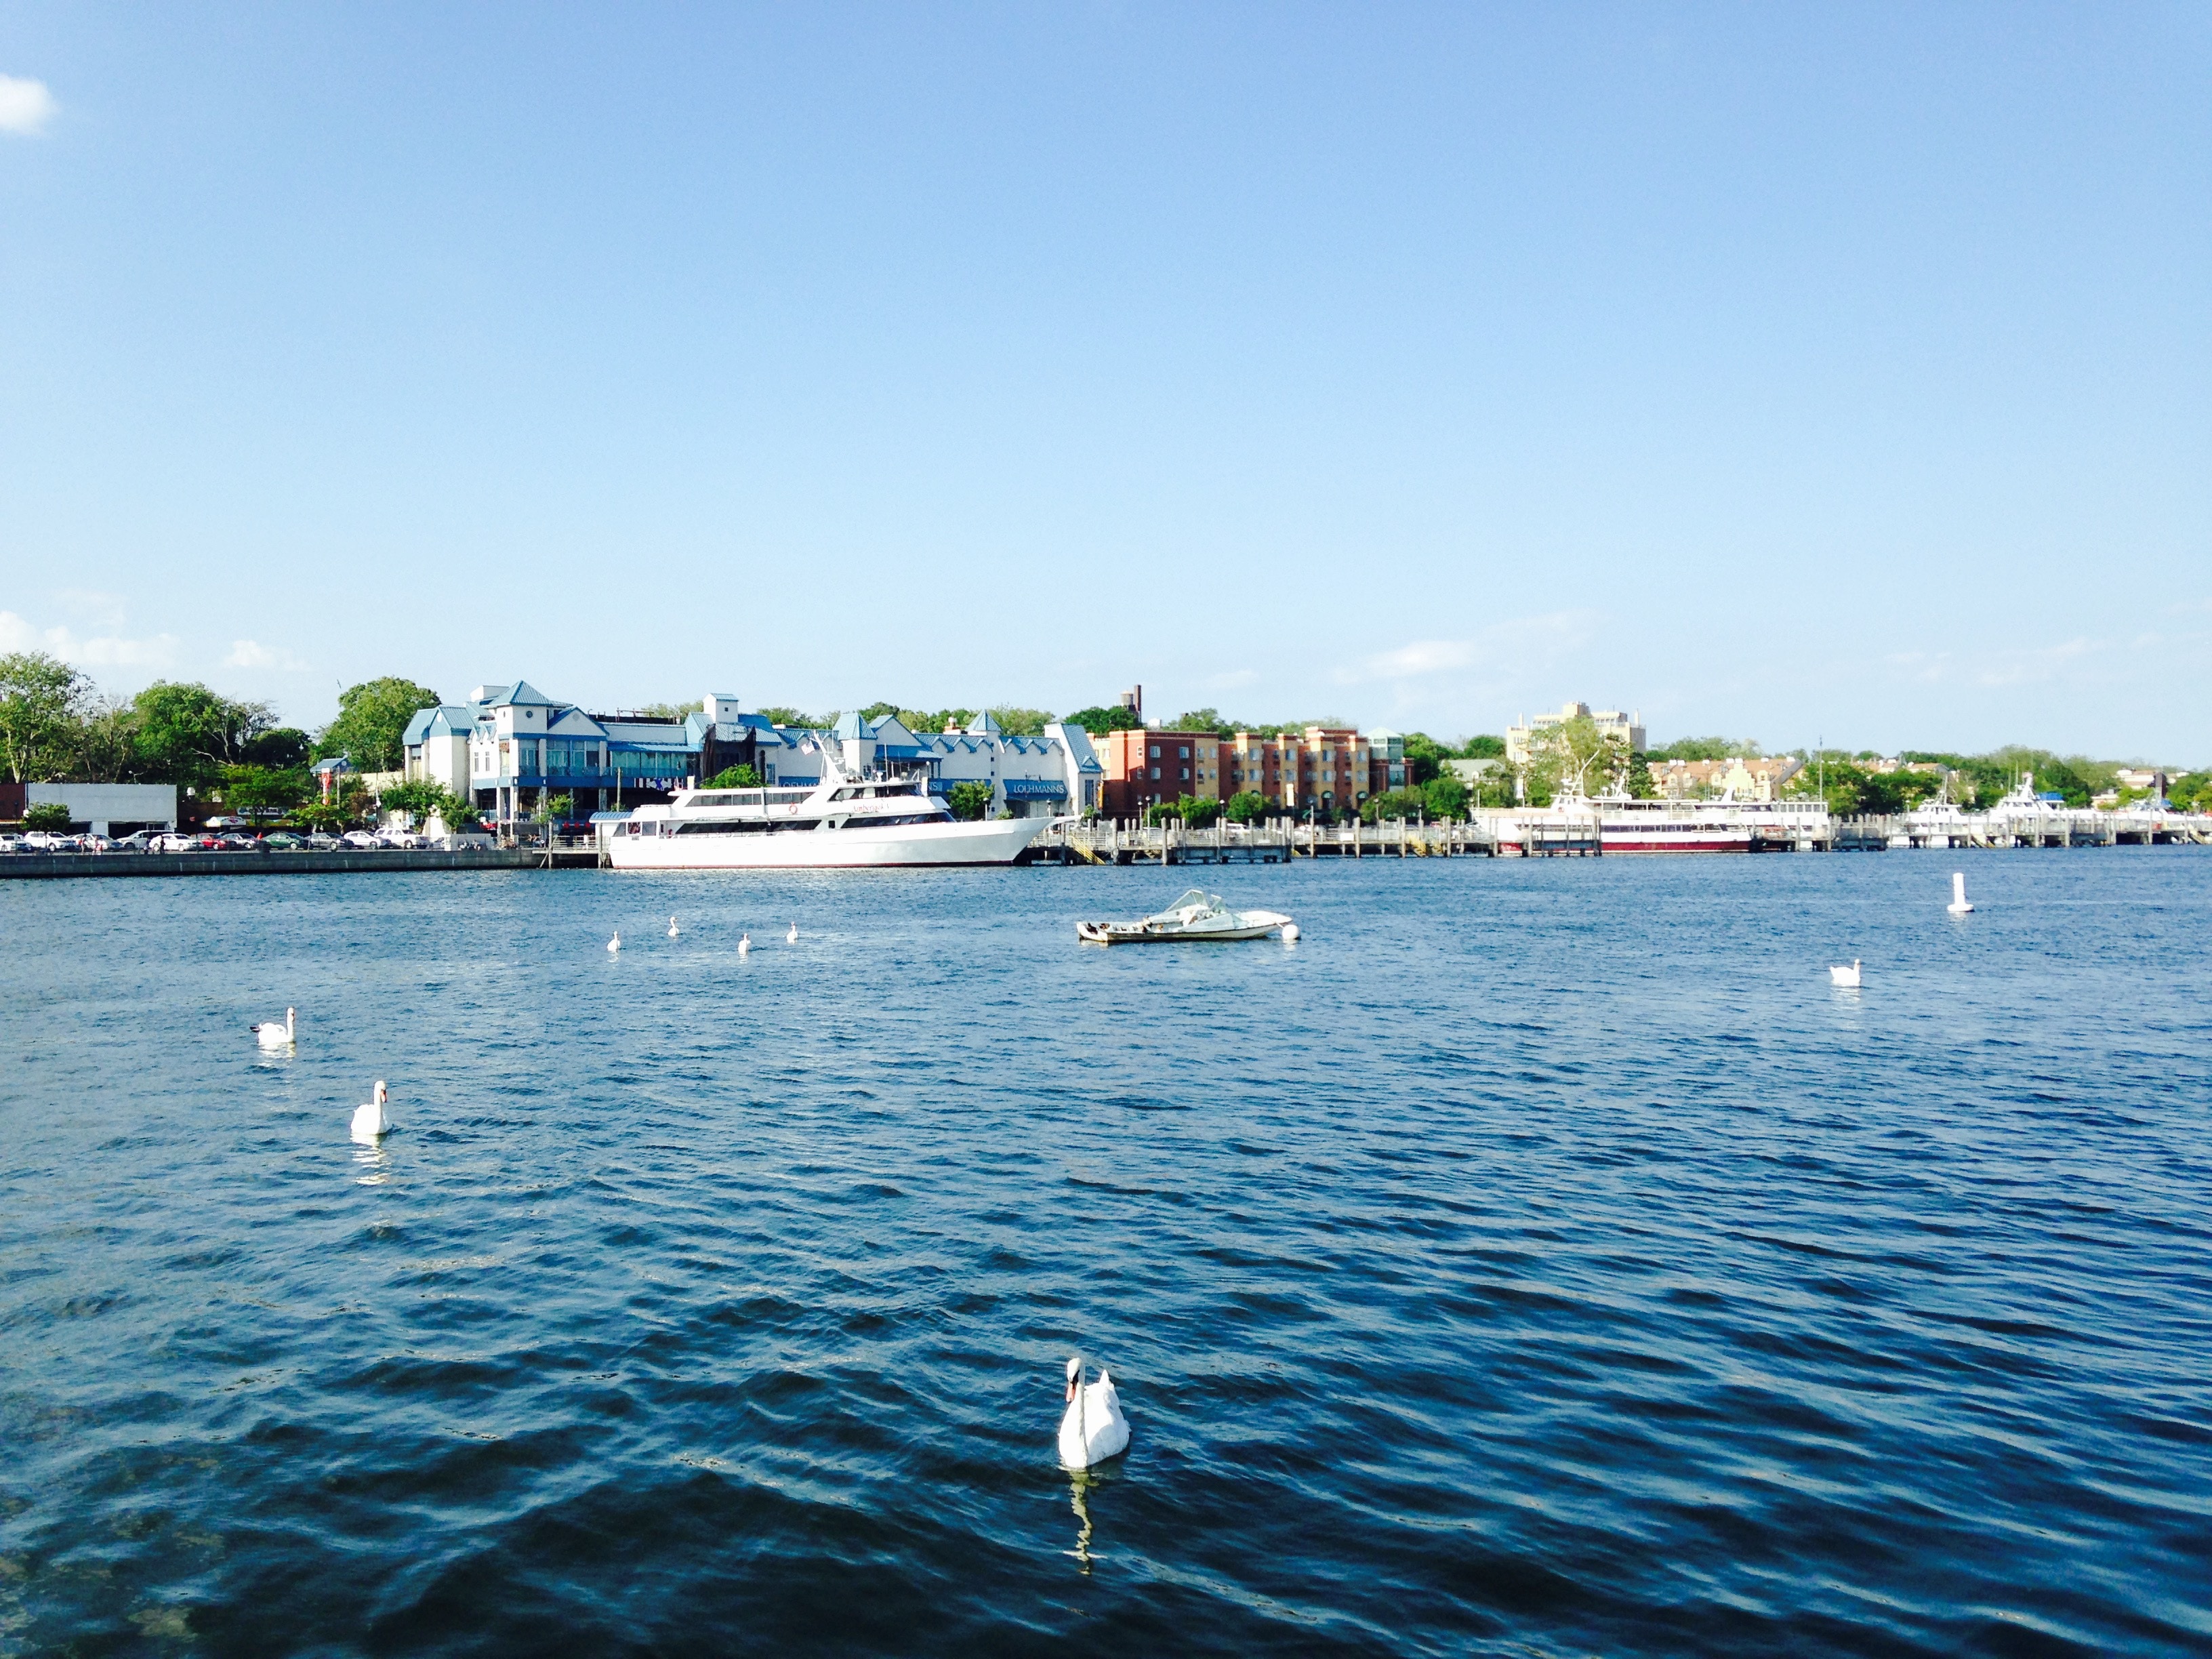
sea, coast, water, dock, boat, bridge, lake, new york, vehicle, bay, marina, boating, boats, animals